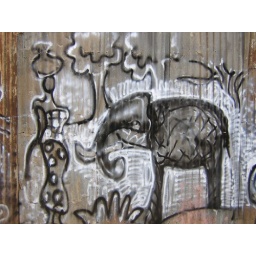
jeff's elephant , unlike a real elephant, has not destroyed this curvacious lady, standing right in front of it.